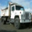
Label: truck